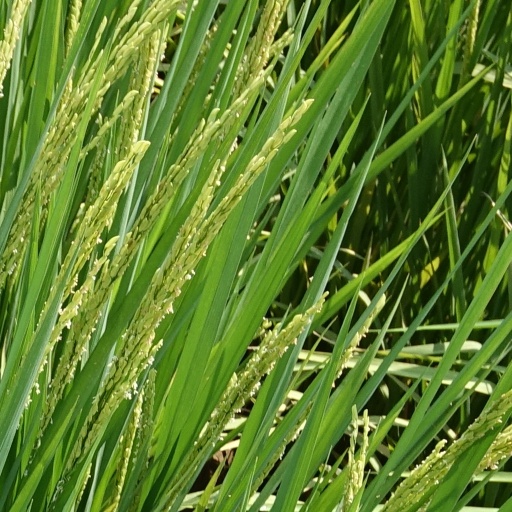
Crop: rice